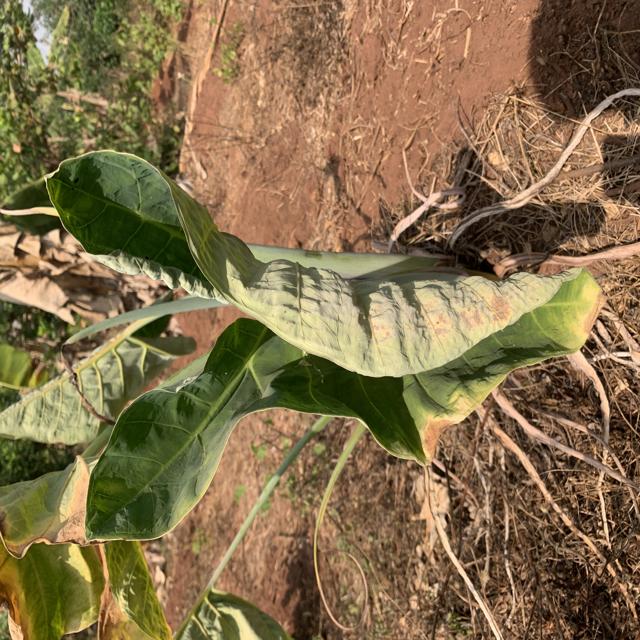
Label: Early_Blight